Terrance Lindall

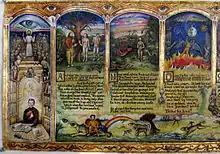
Lindall illustration for "Paradise Lost"

Lindall has worked in comic books, including Warren Publishing's "Creepy", "Eerie" and "Vampirella". According to "The Independent", he has also done illustrations for Marvel Comics. His illustrations of John Milton, some of which were originally published in "Heavy Metal", have been featured in textbooks and modern printings of Milton's work as well as Lindall's rendition of "Paradise Lost" in prose. One of his illustrations is featured on the Oxford University website created to support its 400th anniversary celebration of Milton.